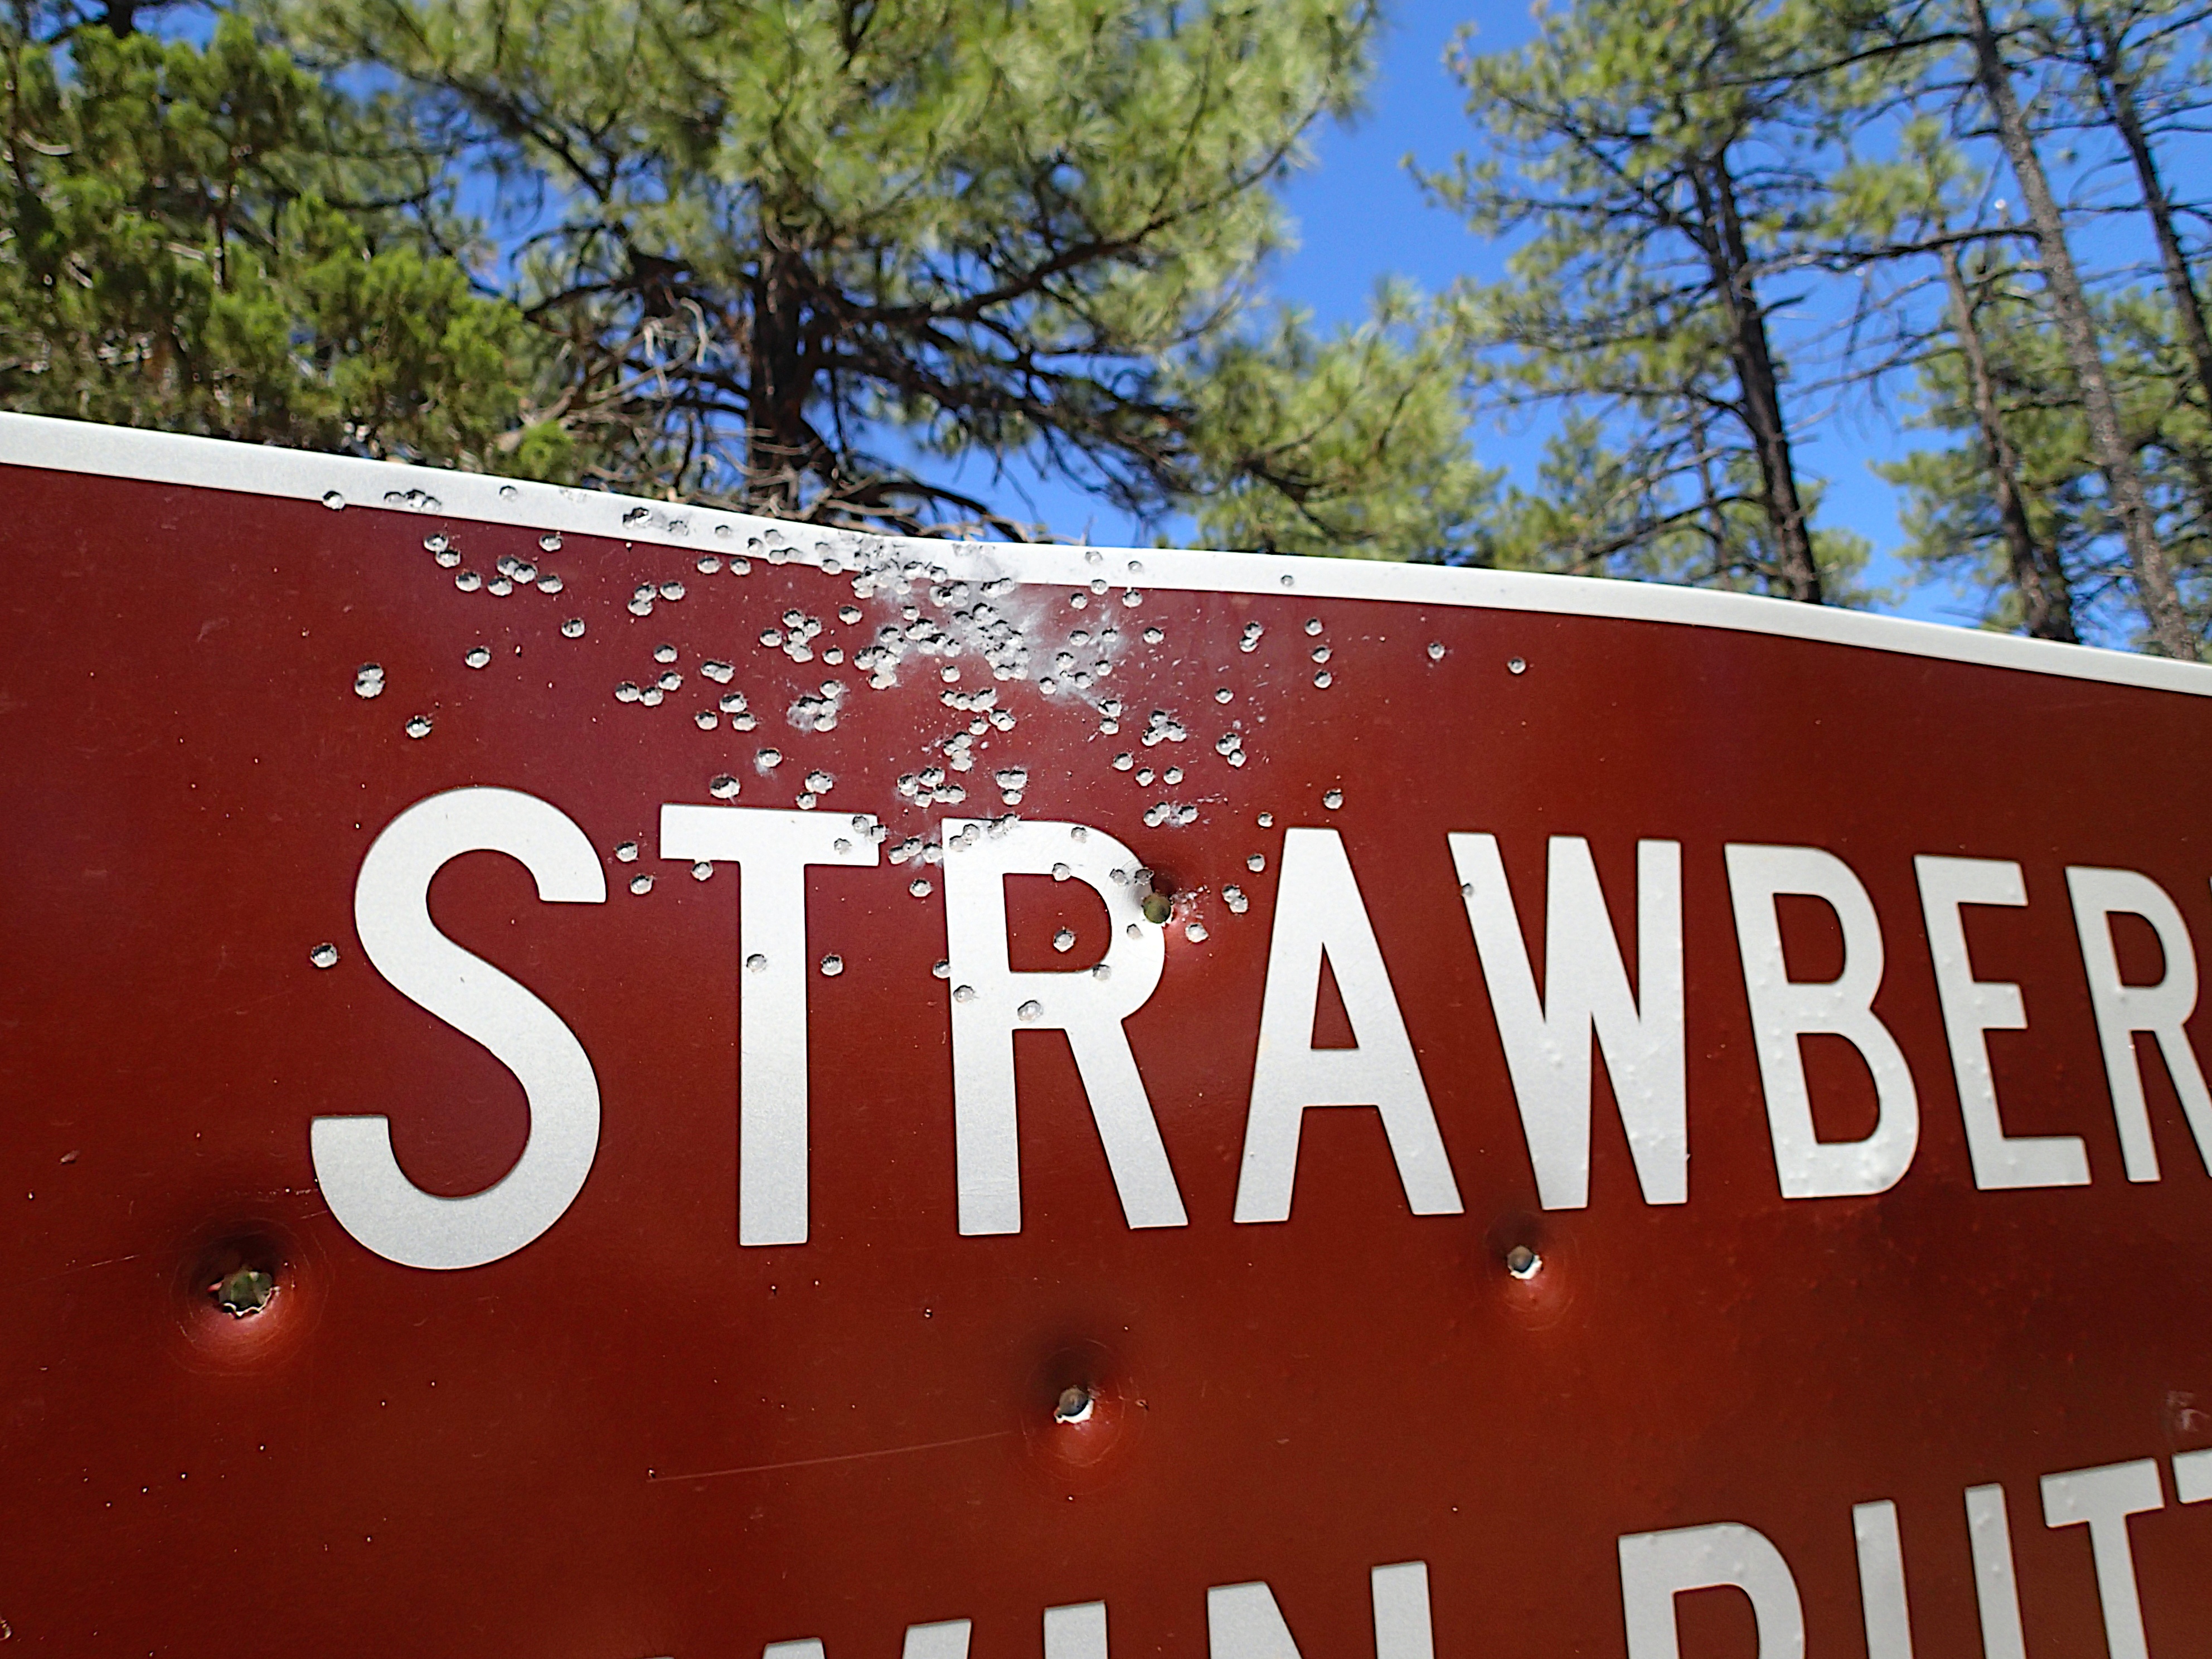
advertising, sign, banner, signage